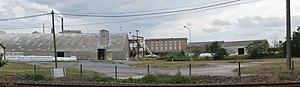
Panorama de l'usine Asturienne, Tonnay-Charente
Longtemps dominée par l'agriculture et des activités traditionnelles et profondément marquée par une très forte ruralité, la Charente-Maritime s'affranchit peu à peu de l'image d'un département rural et pauvre. Elle est devenue avant le début du XXIᵉ siècle un territoire attractif, grâce à son littoral, atout majeur qui a largement contribué à moderniser son économie où le tourisme y joue un rôle déterminant.
Tonnay-Charente est une commune du Sud-Ouest de la France située dans le département de la Charente-Maritime. Ses habitants sont appelés les Tonnacquois et les Tonnacquoises.